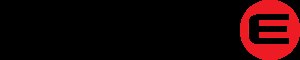
WALL-E
Filmens logo
WALL-E, markedsført med en prik som WALL•E, er en computeranimeret science fiction-film fra 2008, produceret af Pixar Animation Studios og instrueret af Andrew Stanton. Historien følger en robot kaldet WALL-E, som er designet til at rydde op på en jordklode dækket af affald langt ude i fremtiden. Han forelsker sig i en anden robot kaldet EVA, og følger hende til det ydre rum på et eventyr som ændrer både hans og menneskehedens skæbne.